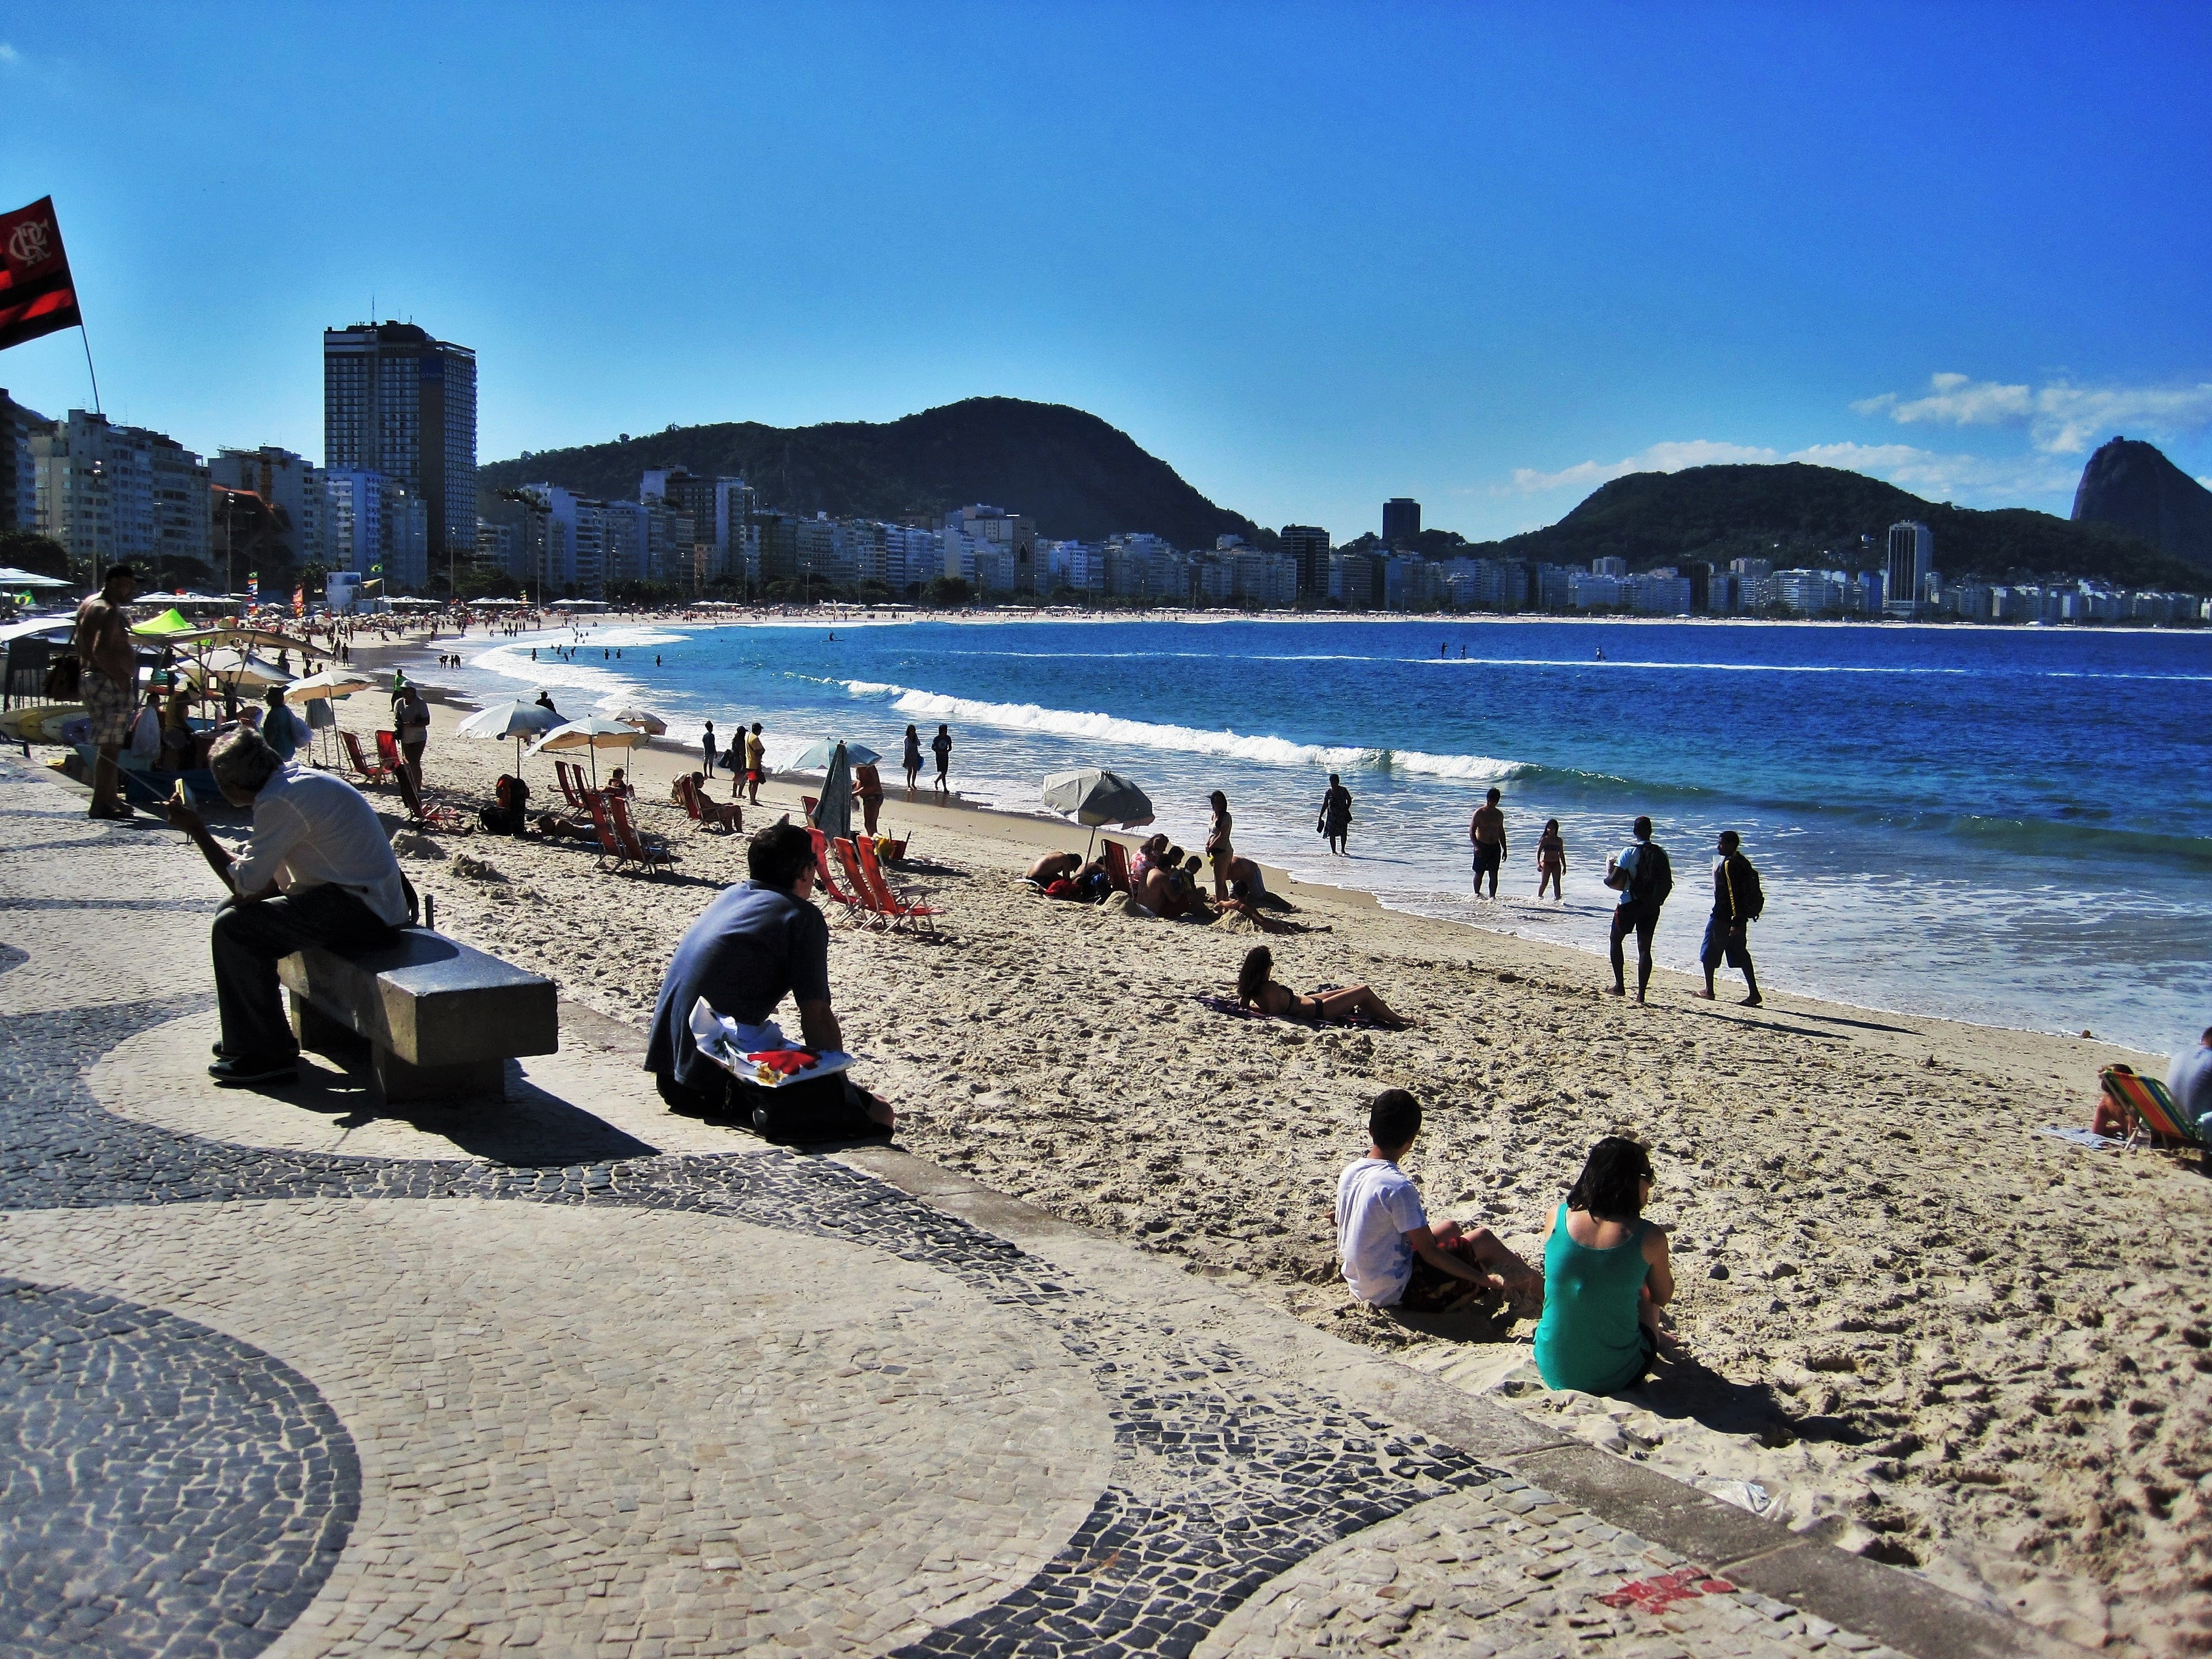
beach, landscape, sea, coast, water, nature, sand, sun, wave, city, panorama, vacation, travel, swim, relax, holiday, bay, human, blue, rest, tourism, body of water, rio de janeiro, places of interest, sunny, fantastic, rio, beautiful, brasil, atlantic, famous, brazil, enjoy, gorgeous, unique, brazilian, metropolis, big city, imposing, chill out, worth a visit, people on the beach, beach idyll, known, world famous, samba city, second largest city in brazil, rio landmark, view of sugar loaf mountain, at the copacabana, beach flair